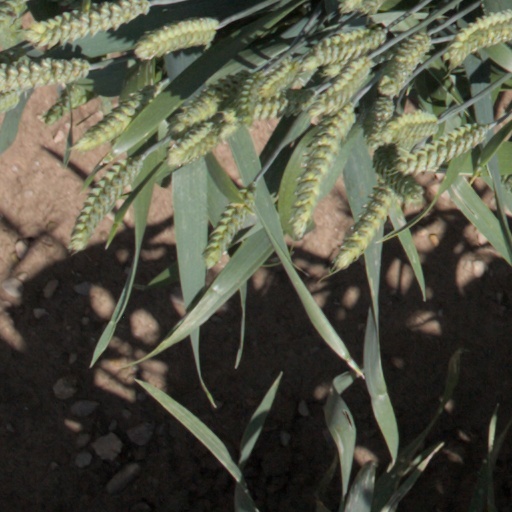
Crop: wheat